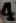
Number: 4